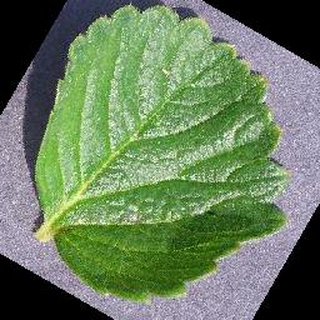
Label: healthy_strawberry